Shackleton-Murray SM.1

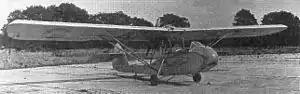

The Shackleton-Murray SM.1 was a single-engined two-seat light aircraft designed in Britain and flying in 1933. It was a pusher driven parasol winged monoplane. Only one was built.